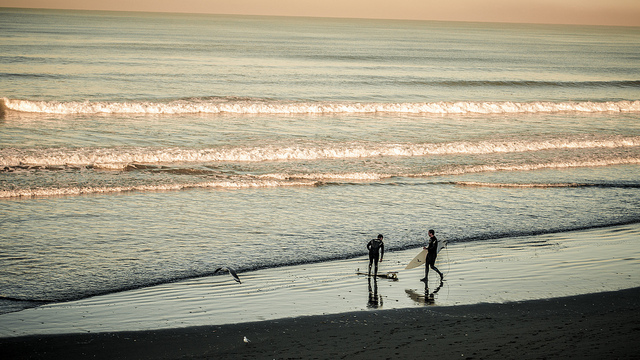
user: Given an image and a question. Answer the question in a short answer. Question: Which ocean is pictured here? Short Answer:
assistant: pacific